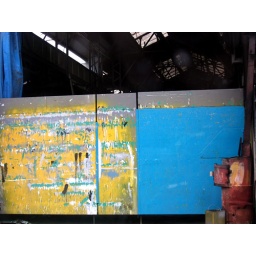
Field of flowers in beach